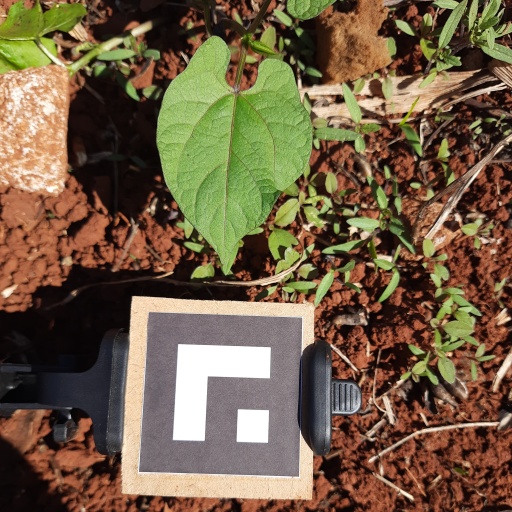
Observations: wavy surface, no eating holes, under sunlight